La Perseverancia, Bogotá

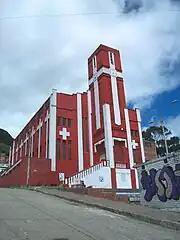
Iglesia Jesucristo Obrero

La Perseverancia is a neighborhood of the UPZ of La Macarena, situated in the Santa Fe locality of the capital of Colombia, Bogotá. It is located in the eastern edge of the city. It was founded in the beginning of the 20th century as a working neighborhood situated on the outskirts of the urban perimeter. Its growth accompanied the development of the Bavaria brewery, in the nearby San Diego neighborhood.